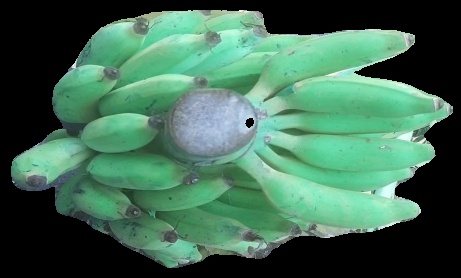
Variety: elakki-bale
Grade: grade2